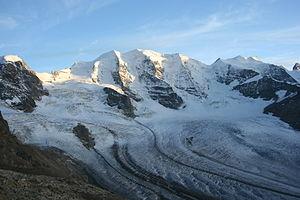
Le piz Palü est un sommet des Alpes, à 3 905 m, dans la chaîne de la Bernina, à cheval entre l'Italie et la Suisse. Sa voie d'accès qui est classée peu difficile se fait par le refuge Diavolezza.